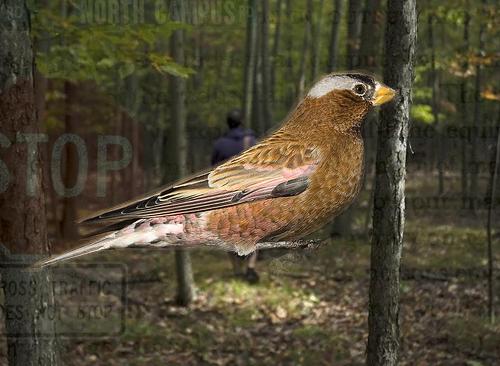
Bird species: Gray_crowned_Rosy_Finch
Bird type: landbird
Background: land